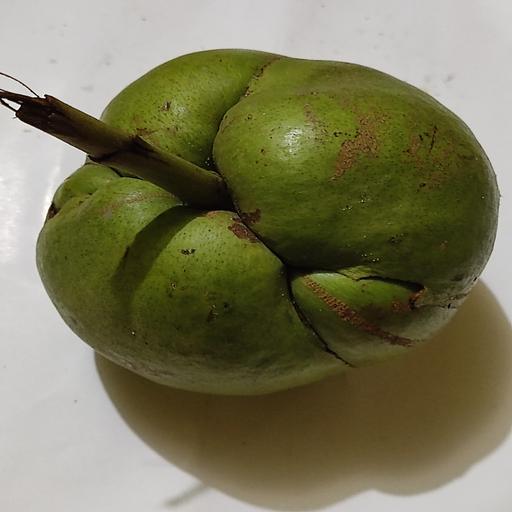
Crop type: Elephant Apple